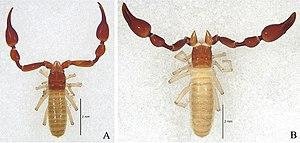
Parobisium qiangzhuang est une espèce de pseudoscorpions de la famille des Neobisiidae.